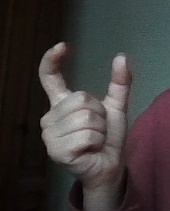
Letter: nun